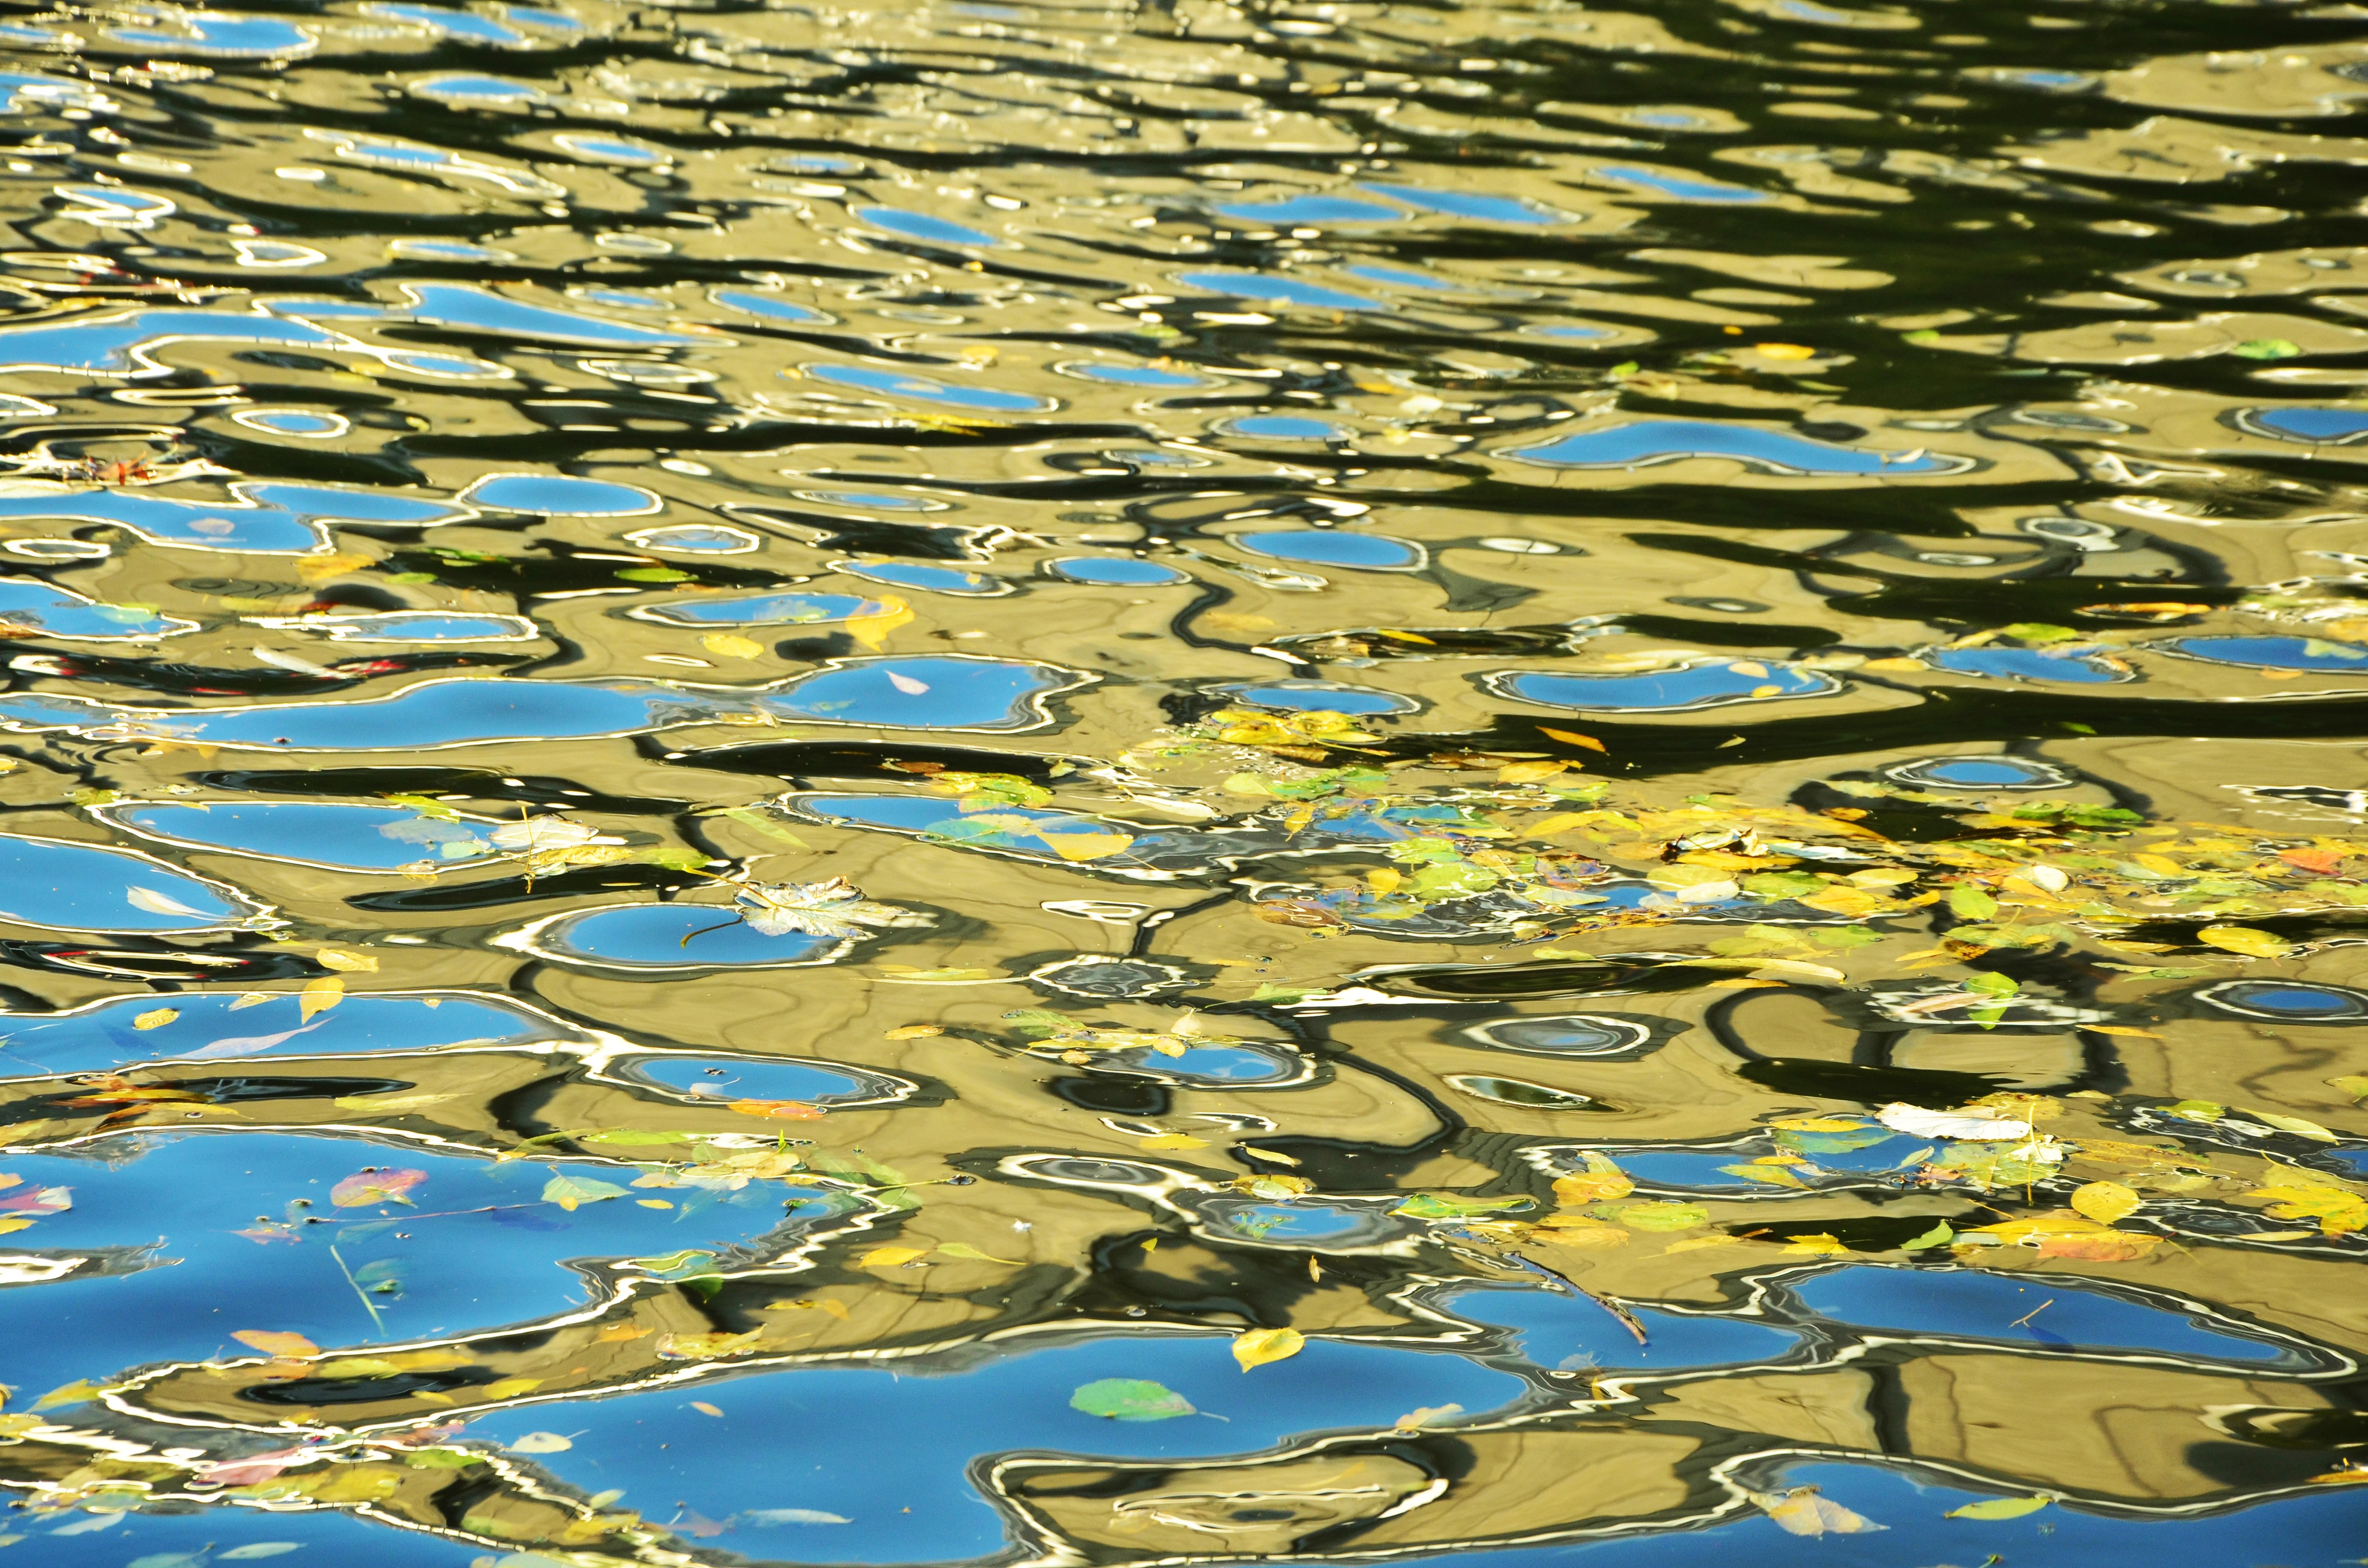
water, structure, sunlight, pond, pattern, reflection, leaves, background, wetland, ecosystem, mirroring, wave pattern, incidence of light, fish pond